Sir Frederic Shelley, 8th Baronet

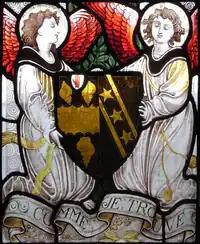
Arms of Rev. Sir Frederic Shelley, 8th Baronet (1809–1869): "Sable, a fesse engrailed between three whelk shells or with inescutcheon of the Red Hand of Ulster", impaling the arms of his wife Charlotte Martha Hippisley (1812–1893): "Sable, three mullets pierced in bend between two bendlets or", with on a scroll below motto of Shelley: "Comme je trouve" ("As I find"). Detail from memorial stained glass window in north wall of north aisle of Shobrooke Church, Devon

On 4 February 1845, he married Charlotte Martha Hippisley (1812–1893), daughter of the Rev. Henry Hippisley (1776–1838), of Lambourne Place, Berkshire (whose maternal grandfather was John Hippisley Coxe (1715–1769), builder of the mansion Ston Easton Park in Somerset) by his wife Anne Rollinson. He left progeny two sons and one daughter, including: